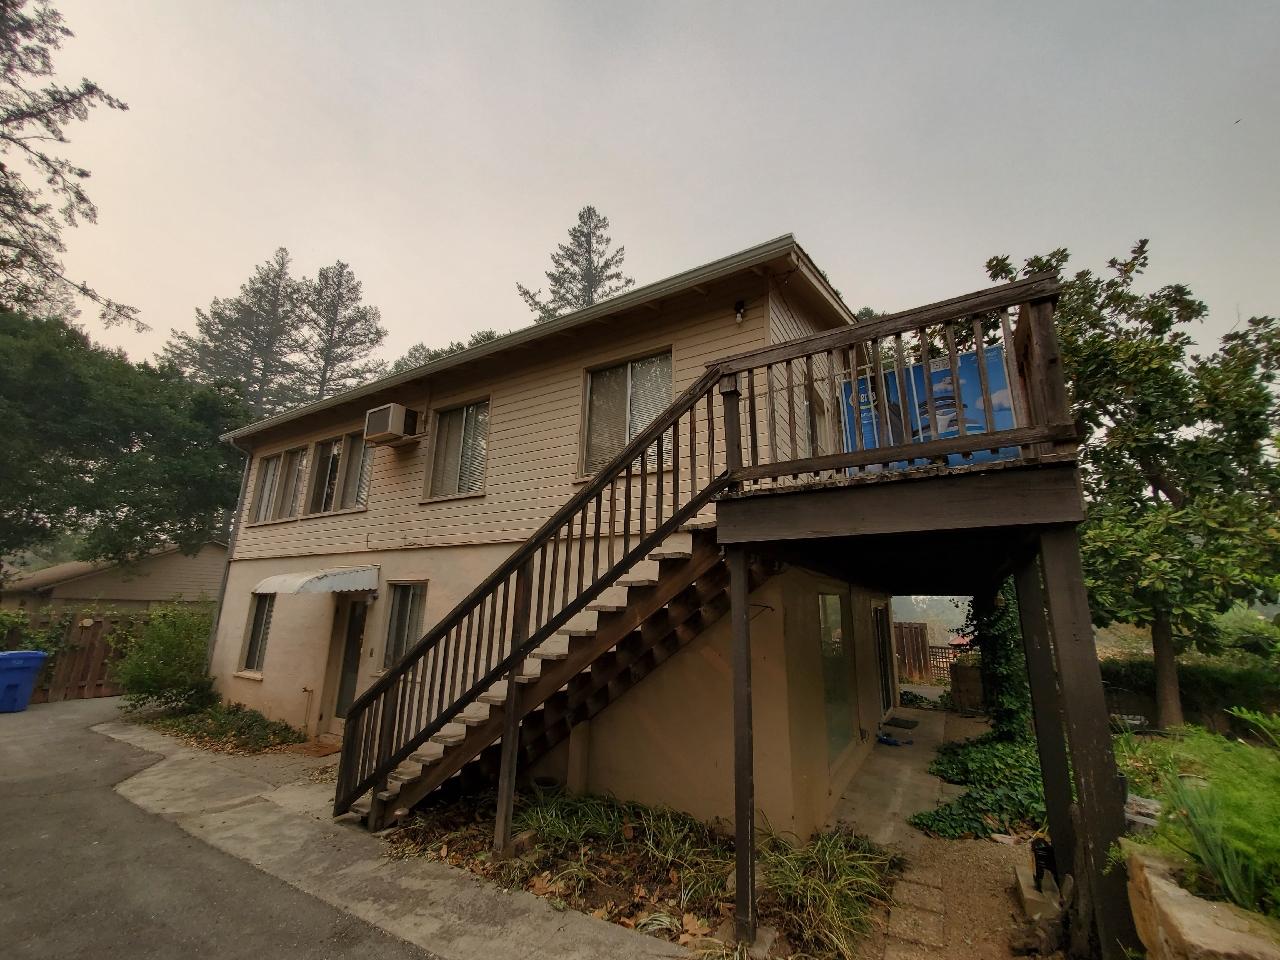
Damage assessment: no_damage